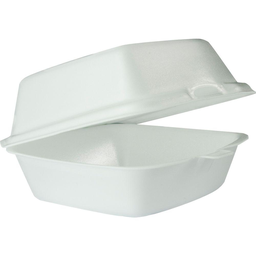
Label: paper